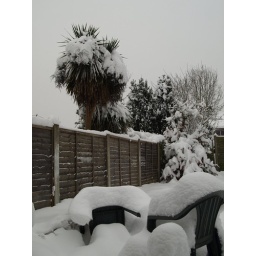
Palm tree in next doors garden